High-speed rail in Europe

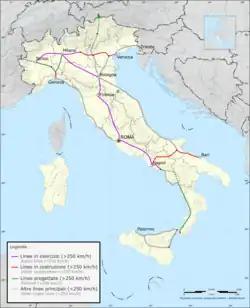
Map of Italian high-speed and higher speed rail network

The earliest high-speed rail line built in Europe was the Italian ""Direttissima"", the Florence–Rome high-speed railway in 1977. The top speed on the line was , giving an end-to-end journey time of about 90 minutes with an average speed of . This line used a 3 kV DC supply.